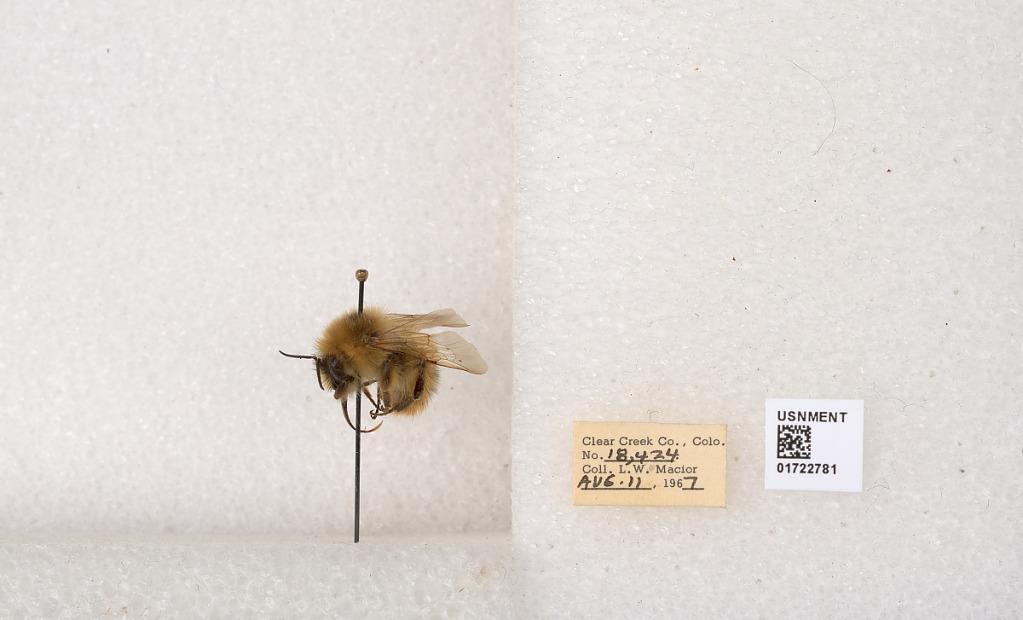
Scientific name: Bombus kirbyellus
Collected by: L. Macior
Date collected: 1967-8-11
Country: United States
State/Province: Colorado
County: Clear Creek
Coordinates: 39.6891, -105.644